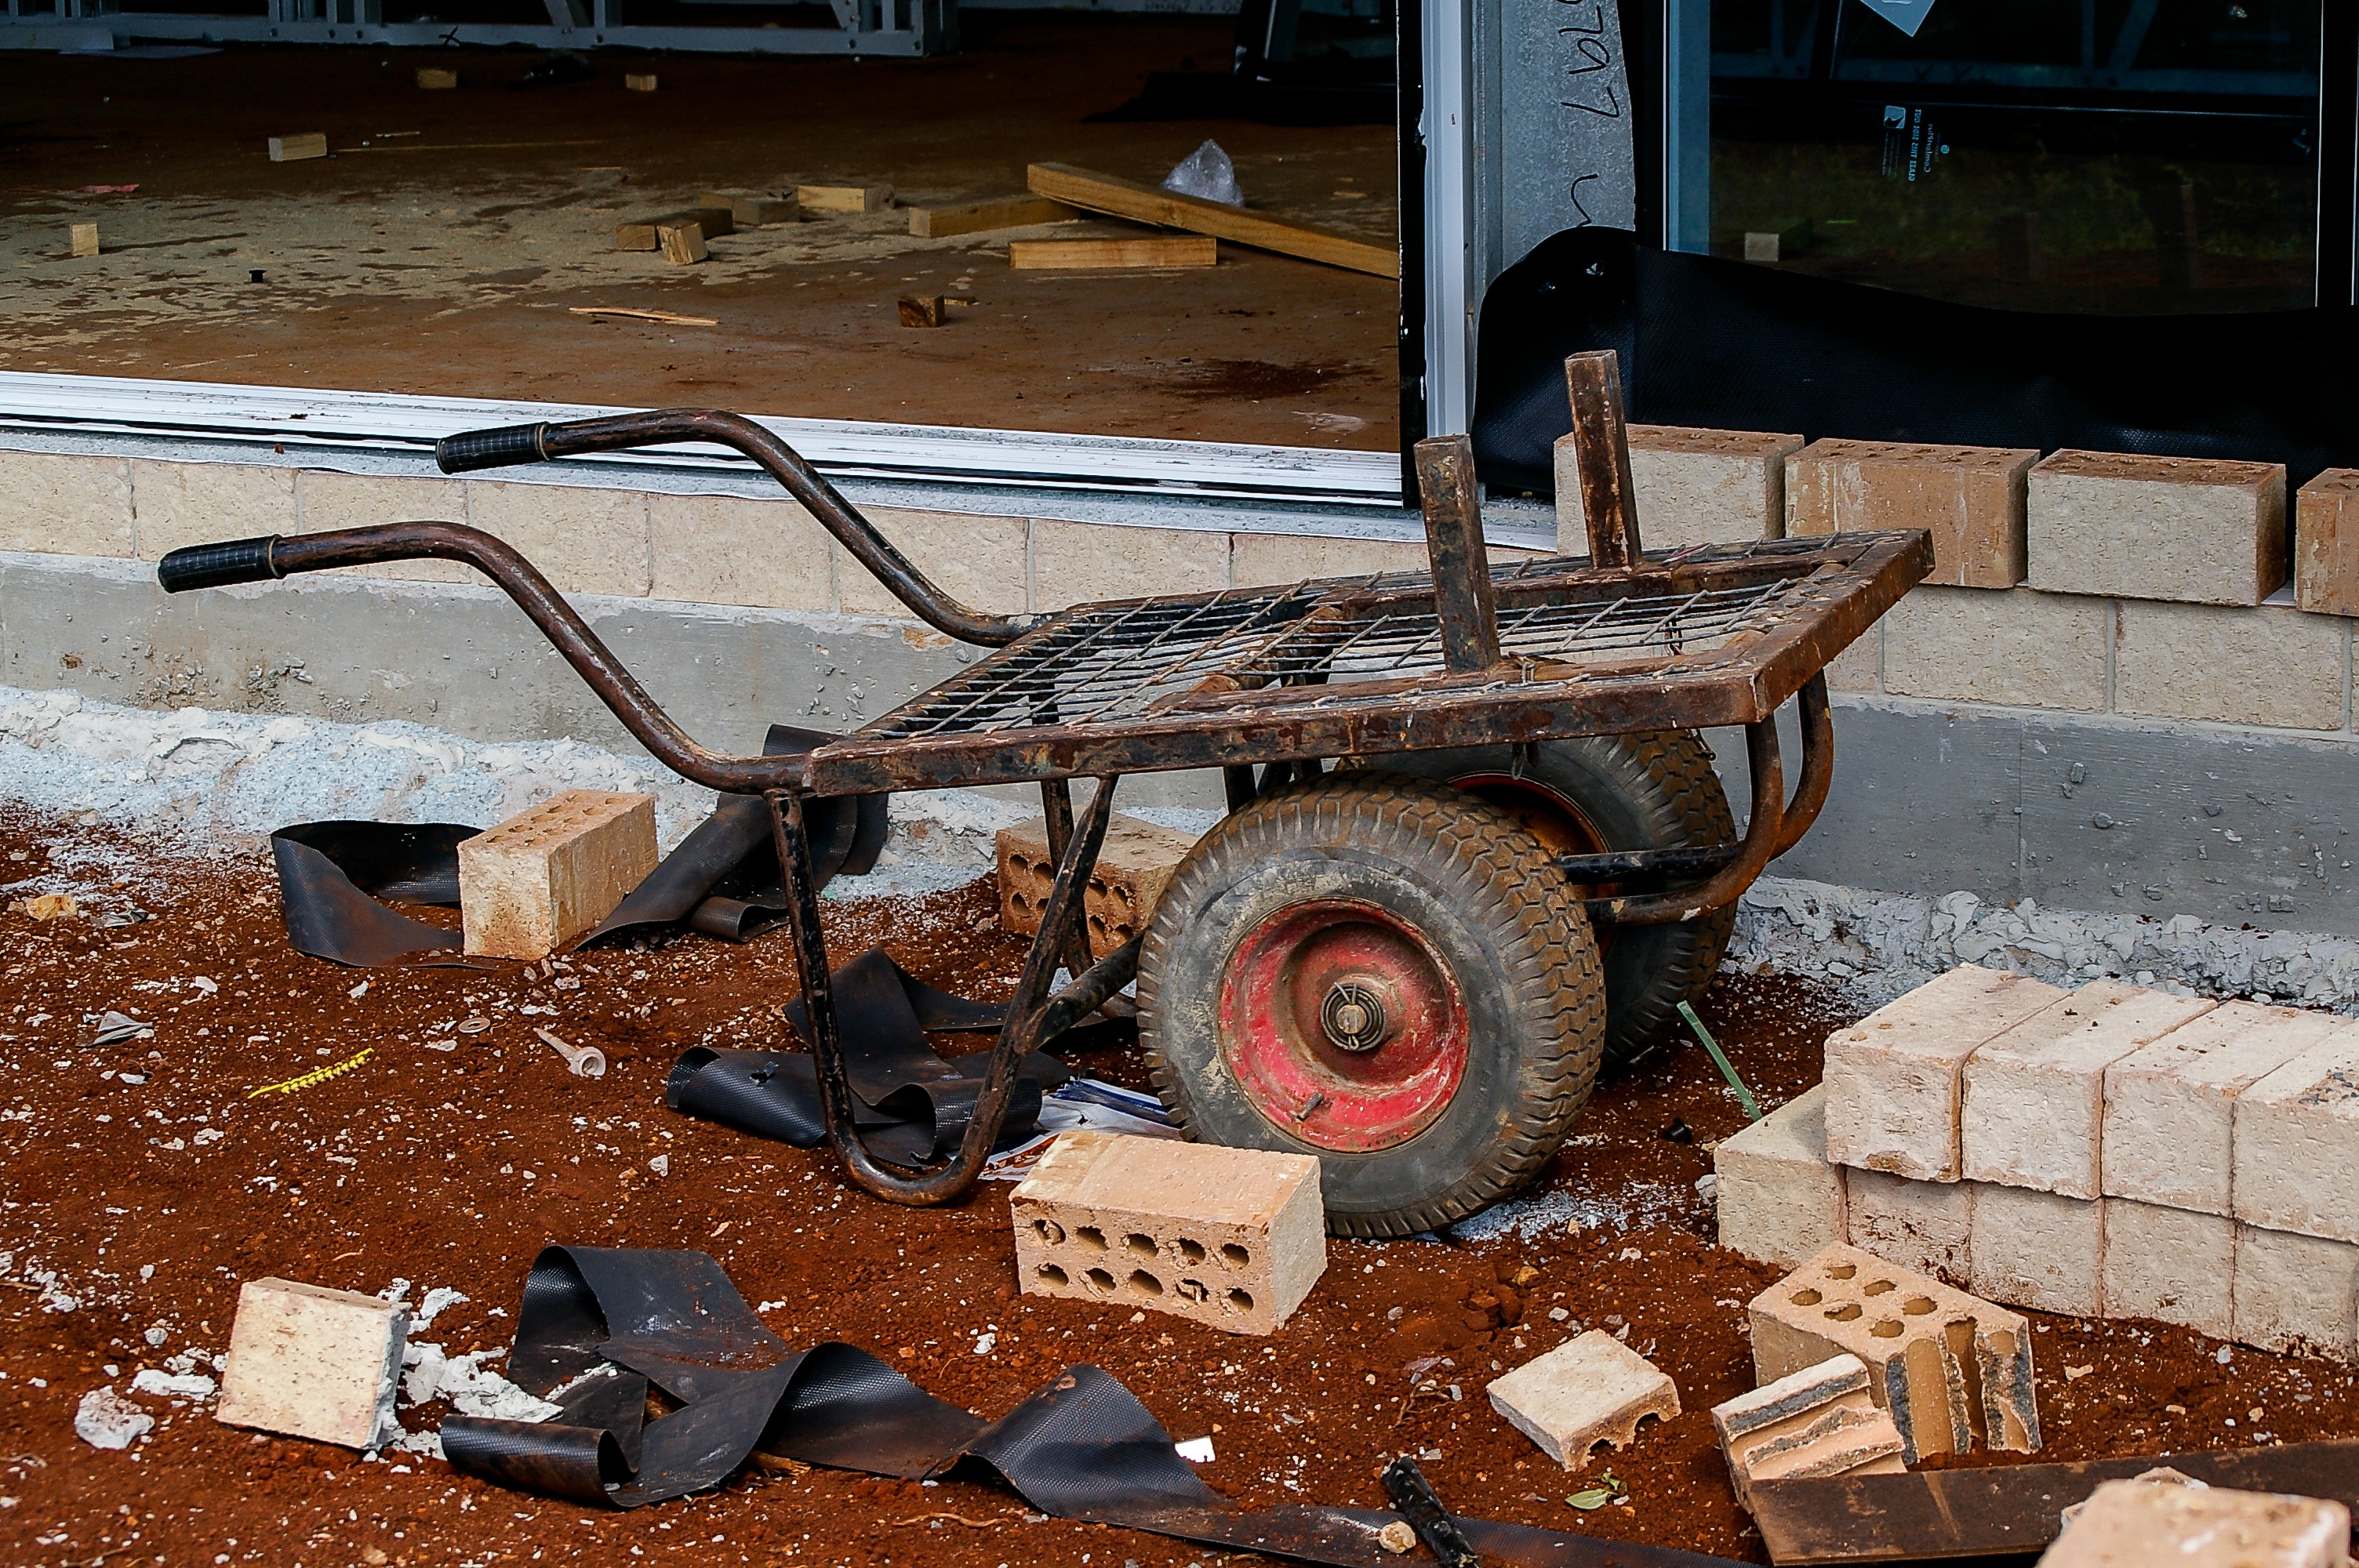
wood, ground, cart, house, building, jeep, construction, vehicle, soil, bricks, foundation, handcart, damp course